1991 Albanian presidential election

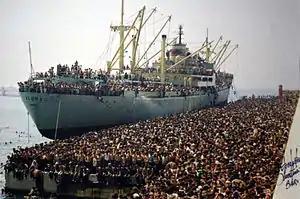
The Vlora ship of 1991 was a passenger ferry that symbolised mass emigration from Albania as thousands sought refuge in Italy amidst political upheaval.

Following the 1991 elections, Albania underwent a tumultuous transition characterised by several political shifts, social unrest, and economic difficulties under the presidency of Alia. The government led by the prime minister Fatos Nano promptly confronted challenges as the "no-strike agreement" with non-communist parties expired on 1 May. Shortly thereafter, on 16 May, the independent trade unions federation advocated for a general strike, demanding a 50% wage increase, a reduction in the working week, a ban on women working night shifts, and the resignation of thecommunist government. By late May, reports indicated that 70% of the urban workforce participated in the strike, resulting in the shutdown of approximately 90% of enterprises. Confronted with this untenable situation, Nano announced his resignation as the prime minister on 4 June 1991. This event facilitated the formation of a stability government under Ylli Bufi. However, on 3 December, his acknowledgment of severe food shortages ignited widespread unrest throughout Albania. This revelation led to panic buying and looting, resulting in casualties and underscoring the government's failure to address basic needs. Throughout 1991, widespread economic and social collapse deeply unsettled the Albanian population, prompting many to seek escape. Approximately 20,000 Albanians fled by boat to Brindisi, followed by another 12,500 arriving in Bari by August. Concurrently, a significant number crossed the land border into Greece, drawing international attention to the ongoing crisis in Albania. As political and economic turmoil increased, discontent with the ruling Party of Labor intensified. By early 1992, widespread protests and advocated for reform culminated in the 1992 elections, during which the Democratic Party achieved a decisive victory, leading to the resignation of Alia.